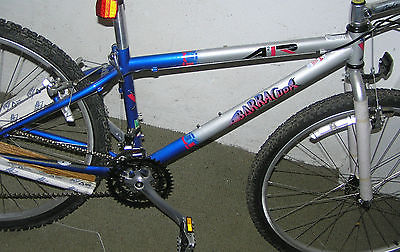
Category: bicycle